Rolan Milligan

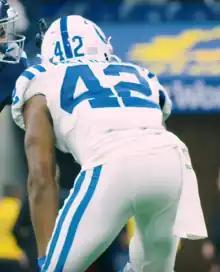
Milligan with the Indianapolis Colts in 2019.

Milligan was signed as an undrafted free agent by the Dallas Cowboys after the 2016 NFL draft on May 9. He was waived/injured on August 4, 2016, and placed on injured reserve. He was released by the team on August 16.